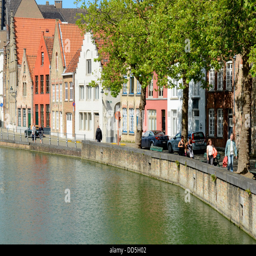
canals in the beautiful city